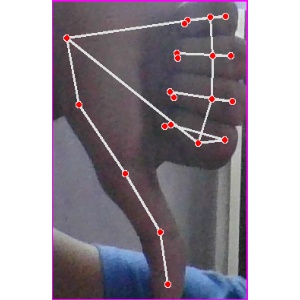
अक्षर: फ